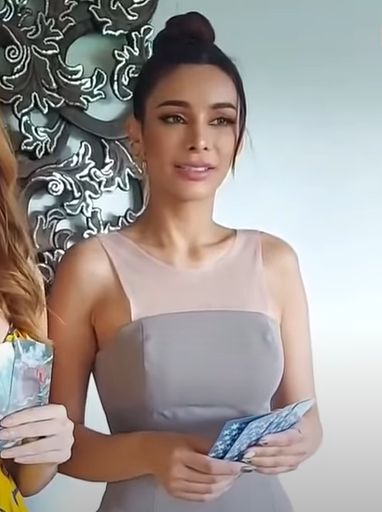
อารยะ ศุภฤกษ์

| name = อารยะ ศุภฤกษ์
| image = Arayha Suparurk.png
| image_size = 200px
| birth_place = จังหวัดปทุมธานี ประเทศไทย
| other_names = โกโก้
| education = มหาวิทยาลัยธุรกิจบัณฑิตย์
| years_active = พ.ศ. 2554–ปัจจุบัน
| organization = มิสแกรนด์ไทยแลนด์
| known_for = มิสแกรนด์ไทยแลนด์ 2019
| awards = มิสไทยแลนด์เวิลด์|มิสไทยแลนด์เวิลด์ 2011 (รองอันดับ 1) ซูเปอร์โมเดลอินเตอร์เนชันแนล|ซูเปอร์โมเดลอินเตอร์เนชันแนล 2011 (รองอันดับ 1) เดอะเฟซไทยแลนด์ ซีซัน 2 (7 คนสุดท้าย) มิสแกรนด์นครพนม|มิสแกรนด์นครพนม 2019 (ชนะเลิศ) มิสแกรนด์ไทยแลนด์ 2019 (ชนะเลิศ) มิสแกรนด์อินเตอร์เนชันแนล 2019 (รองอันดับ 2)
อารยะ ศุภฤกษ์ (เกิด 15 พฤษภาคม พ.ศ. 2537) ชื่อเล่น โกโก้ เป็นนางงามและนักแสดงลูกครึ่งไทย-ออสเตรีย ผู้ได้รับตำแหน่งมิสแกรนด์นครพนม|มิสแกรนด์นครพนม 2019 และมิสแกรนด์ไทยแลนด์ 2019 โดยเธอเป็นมิสแกรนด์ไทยแลนด์ คนที่ 7 ของประเทศไทย และได้เป็นเป็นตัวแทนประเทศไทยเข้าร่วมการประกวดมิสแกรนด์อินเตอร์เนชันแนล 2019 ที่จัดขึ้น ณ ประเทศเวเนซุเอลา ซึ่งเธอได้รับตำแหน่งรองอันดับ 2 ในการประกวดและเป็นผู้จัดการกองประกวดมิสแกรนด์ไทยแลนด์
== ประวัติ==
อารยะเกิดเมื่อวันที่ 15 พฤษภาคม พ.ศ. 2537
บิดาเป็นชาวออสเตรียและมารดาเป็นชาวไทย มารดาผลักดันให้โกโก้เข้าวงการประกวดนางงาม โดยเวทีแรกคือ มิสไทยแลนด์เวิลด์ ปี 2011 (พ.ศ. 2554) จนคว้าตำแหน่งรองชนะเลิศอันดับ 1 ต่อมาเป็นตัวแทนประเทศไทย ประกวด ซูเปอร์โมเดลอินเตอร์เนชันแนล ปี 2011 (พ.ศ. 2554) และคว้าตำแหน่งรองชนะเลิศอันดับ 1 และได้พักวงการนางงามไประยะหนึ่ง โกโก้ได้เข้าสู่วงการโทรทัศน์ โดยประกวดในรายการเรียลลิตี้เพื่อค้นหาสุดยอดนางแบบ เดอะเฟซไทยแลนด์ ซีซัน 2|เดอะเฟซไทยแลนด์ ซีซั่น 2 (พ.ศ. 2558) ซึ่งได้ผู้ฝึกสอน หรือ เมนเทอร์ คือ เมทินี กิ่งโพยม|ลูกเกด เมทินี หลังจากจบรายการ โกโก้ก็ได้เข้าวงการนางงามอีกครั้ง โดยประกวดเวที มิสแกรนด์ไทยแลนด์ ซึ่งเป็นตัวแทนจากมิสแกรนด์นครพนม ปี 2019 (พ.ศ. 2562) และได้รับตำแหน่งมิสแกรนด์ไทยแลนด์ 2019|มิสแกรนด์ไทยแลนด์ ปี 2019 (พ.ศ. 2562) ต่อมาได้ไปประกวดเวทีระดับโลกคือ มิสแกรนด์อินเตอร์เนชันแนล 2019|มิสแกรนด์อินเตอร์เนชั่นแนล ปี 2019 (พ.ศ. 2562) จนได้รับตำแหน่งรองชนะเลิศอันดับ 2
== การศึกษา ==
* จบการศึกษาระดับประถม-มัธยมศึกษาจาก
โรงเรียนเทศบาลท่าโขลง1 โรงเรียนสาธิตมหาวิทยาลัยราชภัฏวไลยอลงกรณ์ ในพระบรมราชูปถัมภ์
* จบการศึกษาระดับ ประกาศนียบัตรวิชาชีพจาก วิทยาลัยเทคโนโลยีไทยอโยธยาบริหารธุรกิจ
* จบการศึกษาระดับปริญญาตรีจาก คณะนิเทศศาสตร์ มหาวิทยาลัยธุรกิจบัณฑิตย์
อารยะ เคยเรียนที่มหาวิทยาลัยนานาชาติแสตมฟอร์ด 2 ปี แต่ไม่จบการศึกษา
== การประกวด ==
=== มิสไทยแลนด์เวิลด์|มิสไทยแลนด์เวิลด์ 2011 ===
อารยะได้เข้าร่วมการประกวดมิสไทยแลนด์เวิลด์|มิสไทยแลนด์เวิลด์ 2011 และได้รับตำแหน่งรองอันดับ 1
=== ซูเปอร์โมเดลอินเตอร์เนชันแนล 2011 ===
อารยะได้เข้าร่วมการประกวดซูเปอร์โมเดลอินเตอร์เนชันแนล|ซูเปอร์โมเดลออฟเอเชียแปซิฟิก 2011 และได้รับตำแหน่งรองอันดับ 1
=== เดอะเฟซไทยแลนด์ ซีซัน 2 ===
ในปี พ.ศ. 2559 อารยะได้ผ่านเข้ารอบ 15 คน ในรายการเดอะเฟซไทยแลนด์ ซีซัน 2 และเป็นลูกทีมของเมนเทอร์ลูกเกด เมทินี กิ่งโพยม
=== มิสแกรนด์นครพนม 2019 ===
ในปี พ.ศ. 2562 อารยะได้สมัครเข้าร่วมการประกวดมิสแกรนด์นครพนม 2019 และชนะการประกวด ได้เป็นตัวแทนจังหวัดนครพนมเข้าร่วมการประกวดมิสแกรนด์ไทยแลนด์ 2019
=== มิสแกรนด์ไทยแลนด์ 2019 ===
หลังจากได้รับตำแหน่งมิสแกรนด์นครพนม 2019 อารยะได้เข้าร่วมการประกวดมิสแกรนด์ไทยแลนด์ 2019 และได้รับตำแหน่ง "มิสแกรนด์ไทยแลนด์ 2019" เป็นมิสแกรนด์ไทยแลนด์คนที่ 7 ของประเทศไทย และได้เป็นตัวแทนประเทศเข้าร่วมการประกวดมิสแกรนด์อินเตอร์เนชันแนล 2019 ที่ประเทศเวเนซุเอลา ในเดือนตุลาคม พ.ศ. 2562
=== มิสแกรนด์อินเตอร์เนชันแนล 2019 ===
อารยะได้เป็นตัวแทนประเทศไทยเข้าร่วมการประกวดมิสแกรนด์อินเตอร์เนชันแนล 2019 ณ กรุงการากัส ประเทศเวเนซุเอลา และได้รับตำแหน่งรองอันดับ 2 มิสแกรนด์อินเตอร์เนชันแนล 2019
== ผลงาน ==
=== ละครโทรทัศน์ ===
* ละครโทรทัศน์ในฐานะนักแสดงสังกัด ช่อง 3 เอชดี
|-
| rowspan = "2" align = "center"| 2561 ||align="center"| "แก้วกุมภัณฑ์" ||align="center"| คุณนาย
|-
|align="center"| "ประกาศิตกามเทพ" ||align="center"| ซินดี้ (เลขาของเสี่ยสาม) (รับเชิญ)
|-
| rowspan = "1" align = "center"| 2563 ||align="center"| "ผมอาถรรพ์" ||align="center"|โกโก้ (นางแบบ) (รับเชิญ)
|-
|rowspan = "1" align = "center"| 2565 ||align="center"| "ที่สุดของหัวใจ" ||align="center"|วีรณา (วีน่า) (รับเชิญ)
|
* ละครโทรทัศน์ในฐานะนักแสดงสังกัด ช่อง 7 เอชดี
|rowspan = "1" align = "center"|2559 ||align="center"| "คู่ซ่ารสเเซ่บ" ||align="center"| นางเเบบ (รับเชิญ)
|-
|rowspan = "1" align = "center"|2561 ||align="center"| "ดอกหญ้าในพายุ" ||align="center"| รุ้ง (รับเชิญ)
|-
|rowspan = "1" align = "center"|2564 ||align="center"| "ทะเลเดือด" ||align="center"| แอน (รับเชิญ)
|
* ละครโทรทัศน์ในฐานะนักแสดงสังกัด ช่องวัน
|-
|rowspan = "1" align = "center"| 2563 ||align="center"| "เลดี้บานฉ่ำ" ||align="center"| มีนลดา เพชรรัตน์นาราศร (เมดา) (รับเชิญ)
|-
|
* ละครโทรทัศน์ทั้งหมดออกอากาศทาง ช่อง 8
|-
|rospan="1" align="center"| 2565 ||align="center"| ศีรษะมาร ||align="center"| เอแคลร์ (รับเชิญ)
|-
|
=== ภาพยนตร์ ===
|-
| rowspan = "1" align = "center"| 2562 ||align="center"| "1325 เลขเป็น เลขตาย" ||align="center"|
|-
| rowspan = "1" align = "center"| 2565 ||align="center"| "นาคีทวิภพ" ||align="center"|
|-
|
=== ผลงานเพลง ===
== รางวัลที่ได้รับ ==
| class="wikitable"
|-
! ปี
! รางวัล
! สาขา
! width="120" | เสนอชื่อเข้าชิง
! width="110" | ผล
|-
|2563
|Zoom Dara
|Miss Zoom of the Crown by Zoom Dara
|อารยะ ศุภฤกษ์
|
|
==อ้างอิง==
==แหล่งข้อมูลอื่น ==
* Miss Grand Thailand Official website
*
*
*
*
สืบตำแหน่ง|ก่อนหน้า= นาเดีย เพอร์โวโก|ตำแหน่ง=มิสแกรนด์อินเตอร์เนชันแนล|รองอันดับ 2 มิสแกรนด์อินเตอร์เนชันแนล|ปี= มิสแกรนด์อินเตอร์เนชันแนล 2019|2019|ถัดไป = อีบานา แบตเชเลอร์
สืบตำแหน่ง|ก่อนหน้า= น้ำอ้อย ชนะพาล|ตำแหน่ง=มิสแกรนด์ไทยแลนด์|ปี= มิสแกรนด์ไทยแลนด์ 2019|2019|ถัดไป = พัชรพร จันทรประดิษฐ์
สืบตำแหน่ง|ก่อนหน้า=ชลิตา วันภักดี|ตำแหน่ง=มิสแกรนด์นครพนม|ปี= 2019|ถัดไป = นันทวรรณ พงษ์พิทักษ์
ผู้ดำรงตำแหน่งในการประกวดมิสแกรนด์อินเตอร์เนชันแนล
|Year=2019
|ปี=2562
|ชนะเลิศ= บาเลนตินา ฟิเกรา
|รองชนะเลิศอันดับที่ 1= มาริอา มาโล
|รองชนะเลิศอันดับที่ 2= อารยะ ศุภฤกษ์
|รองชนะเลิศอันดับที่ 3= การ์เมน ไดรตอน
|รองชนะเลิศอันดับที่ 4= มาร์โจรี มาร์เซลลี
หมวดหมู่:นางงามไทย
หมวดหมู่:ผู้ชนะการประกวดมิสแกรนด์ไทยแลนด์
หมวดหมู่:บุคคลจากจังหวัดปทุมธานี‎‎
หมวดหมู่:บุคคลจากคณะนิเทศศาสตร์ มหาวิทยาลัยธุรกิจบัณฑิตย์
หมวดหมู่:บุคคลจากมหาวิทยาลัยนานาชาติแสตมฟอร์ด
หมวดหมู่:ชาวไทยเชื้อสายออสเตรีย
หมวดหมู่:นักแสดงหญิงชาวไทย
หมวดหมู่:ผู้เข้าประกวดมิสแกรนด์อินเตอร์เนชันแนล
หมวดหมู่:ผู้เข้าประกวดมิสแกรนด์อินเตอร์เนชันแนล 2019
หมวดหมู่:ผู้เข้าประกวดมิสแกรนด์ไทยแลนด์
หมวดหมู่:ผู้เข้าประกวดมิสแกรนด์ไทยแลนด์
หมวดหมู่:นางงามไทย
หมวดหมู่:ผู้เข้าร่วมประกวดนางงาม
หมวดหมู่:นักแสดงชาวไทยในศตวรรษที่ 21
หมวดหมู่:นักแสดงหญิงในศตวรรษที่ 21
หมวดหมู่:นางแบบไทย